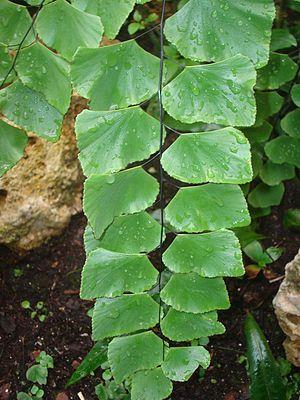
Adiantum est un genre d'environ 200 espèces de fougères de la famille des Pteridaceae.